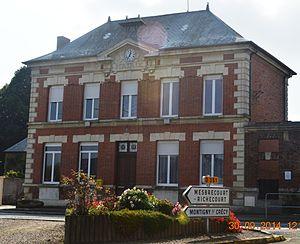
Assis-sur-Serre est une commune française située dans le département de l'Aisne, en région Hauts-de-France.